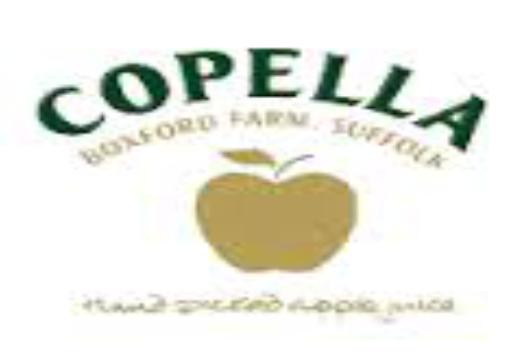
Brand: copella
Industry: Food